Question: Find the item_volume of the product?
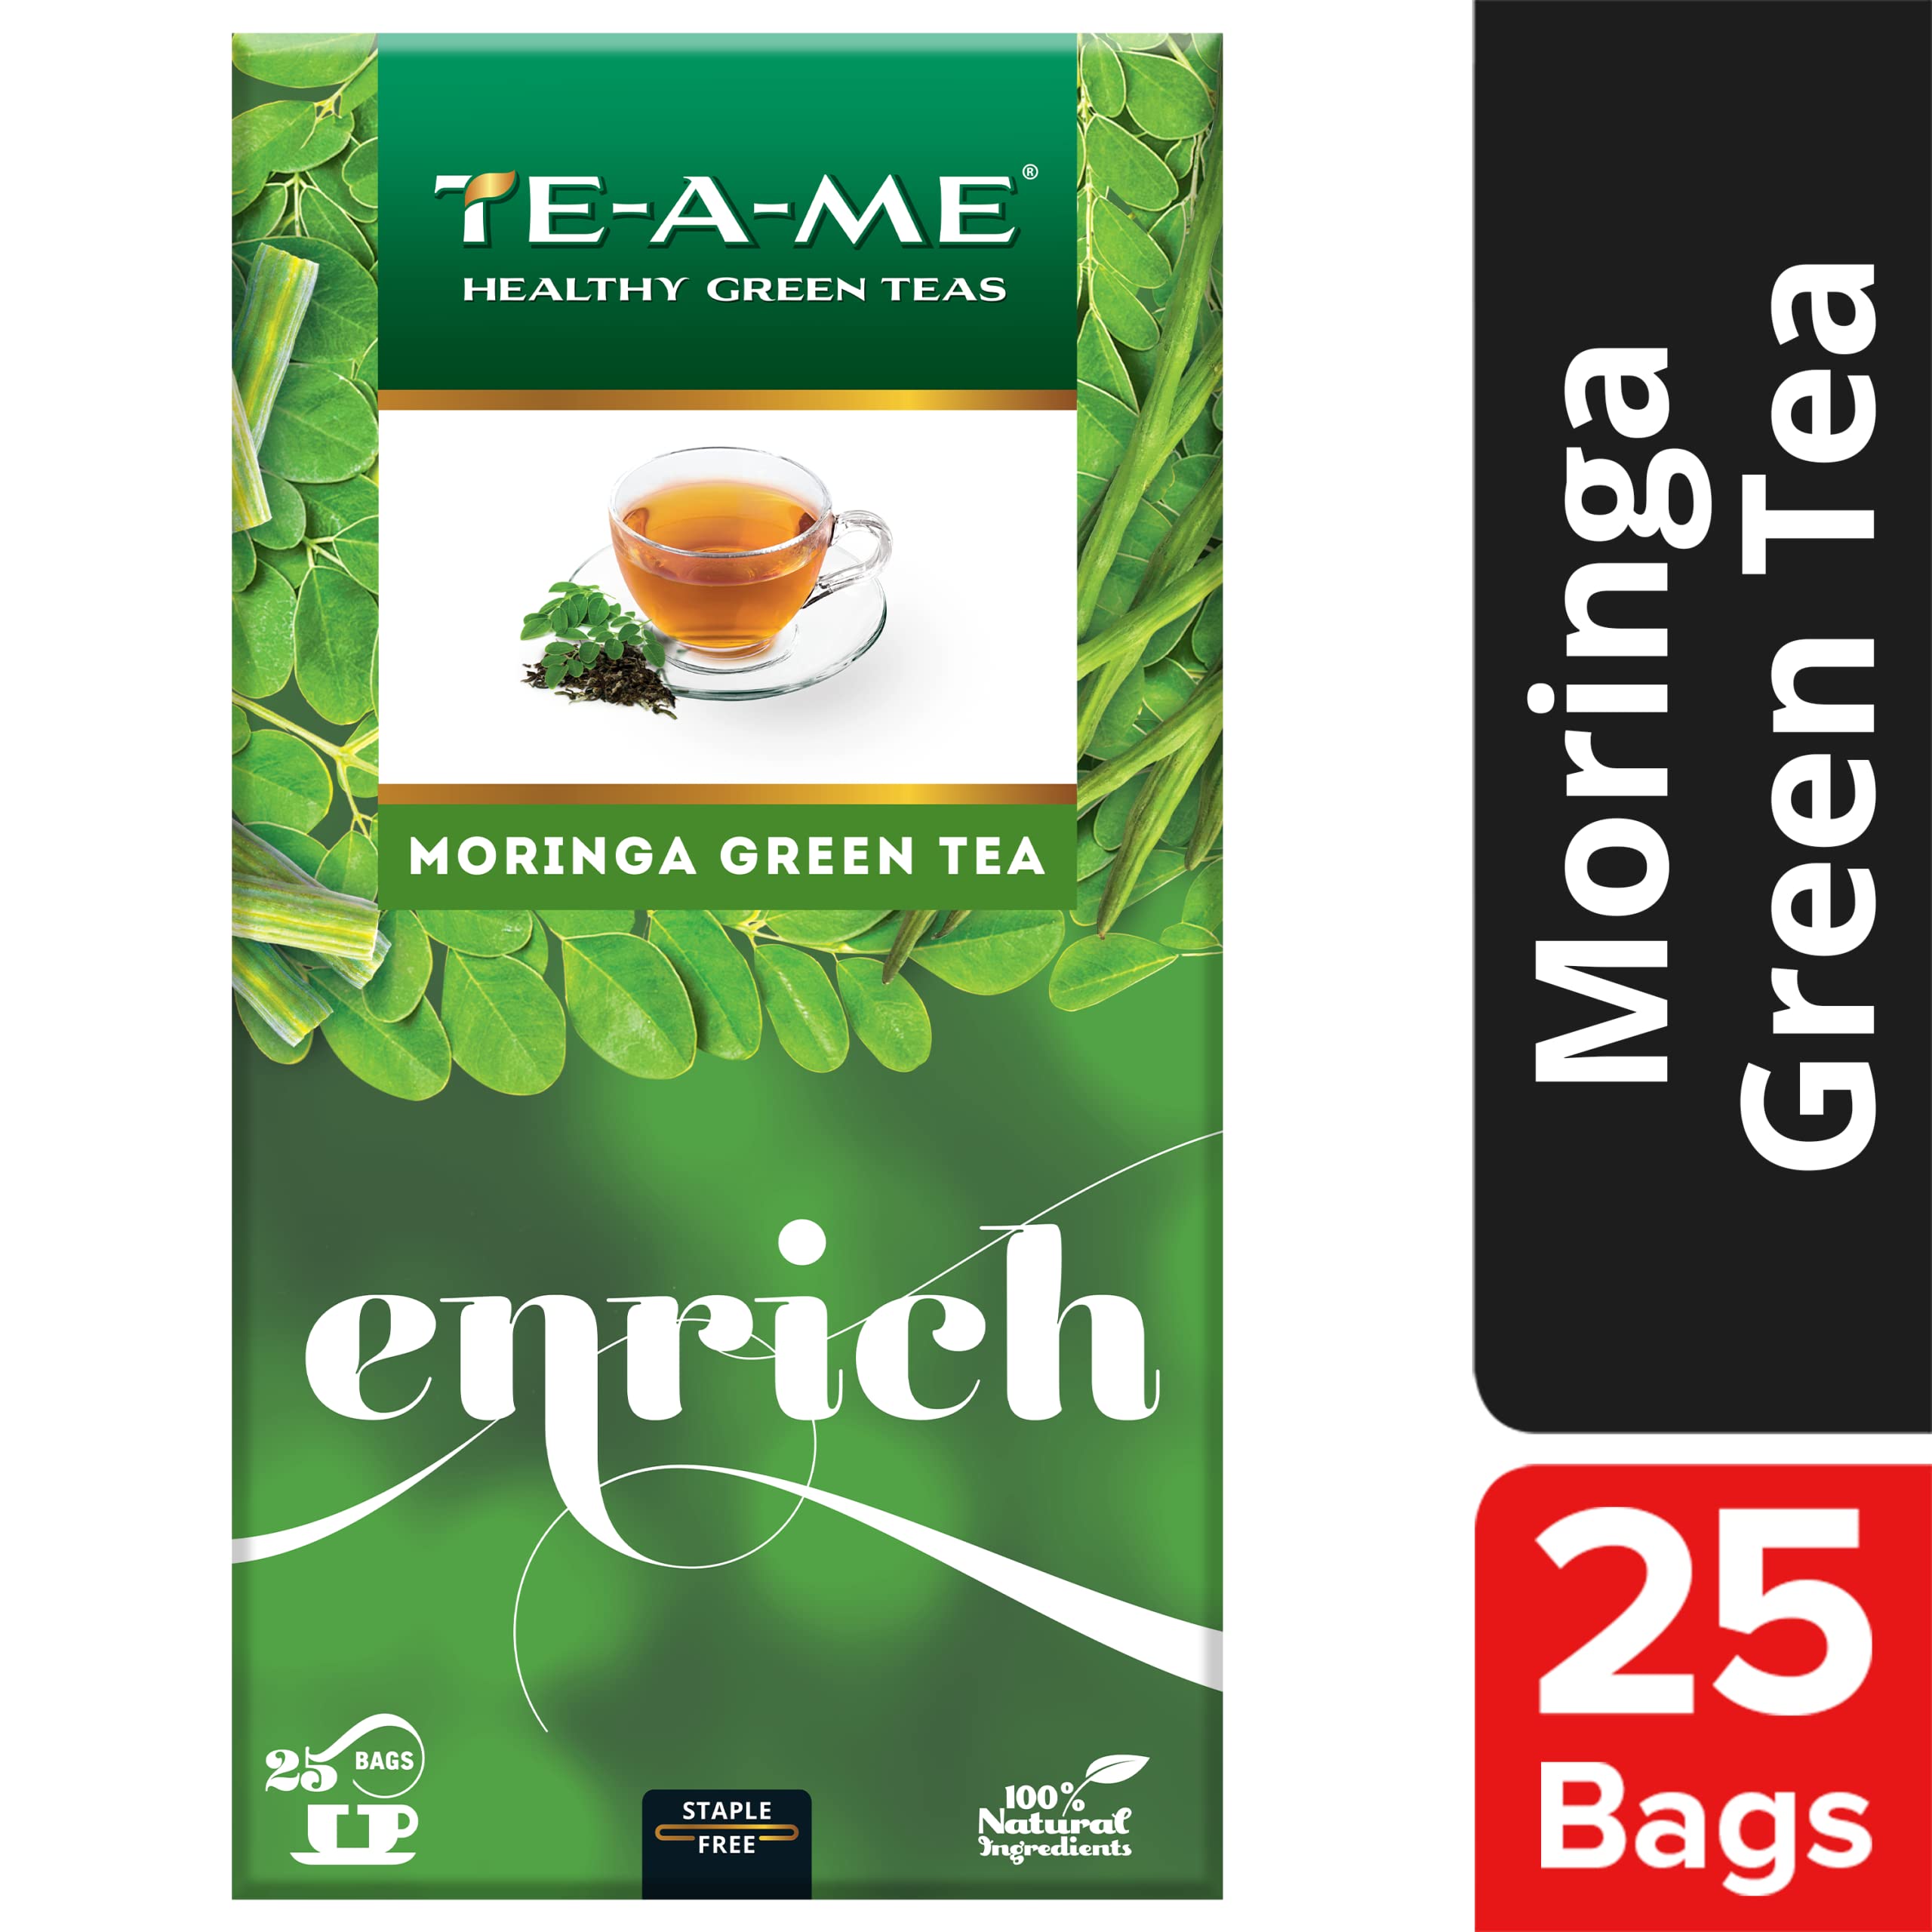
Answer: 25.0 cup